Johann Anton de Peters

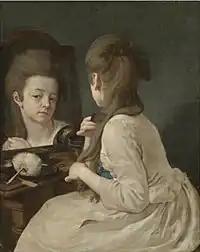
"Young lady at her toilet"

Peters was born at Cologne in 1725, and studied in Paris under Greuze. He was raised to the rank of a noble by the king of France, and appointed court painter by the Danish king, Christian VII, as well as by Prince Charles of Lorraine. The Revolution drove him back to his native country, where he lived in poverty, and died at Cologne in 1795. There are by him: